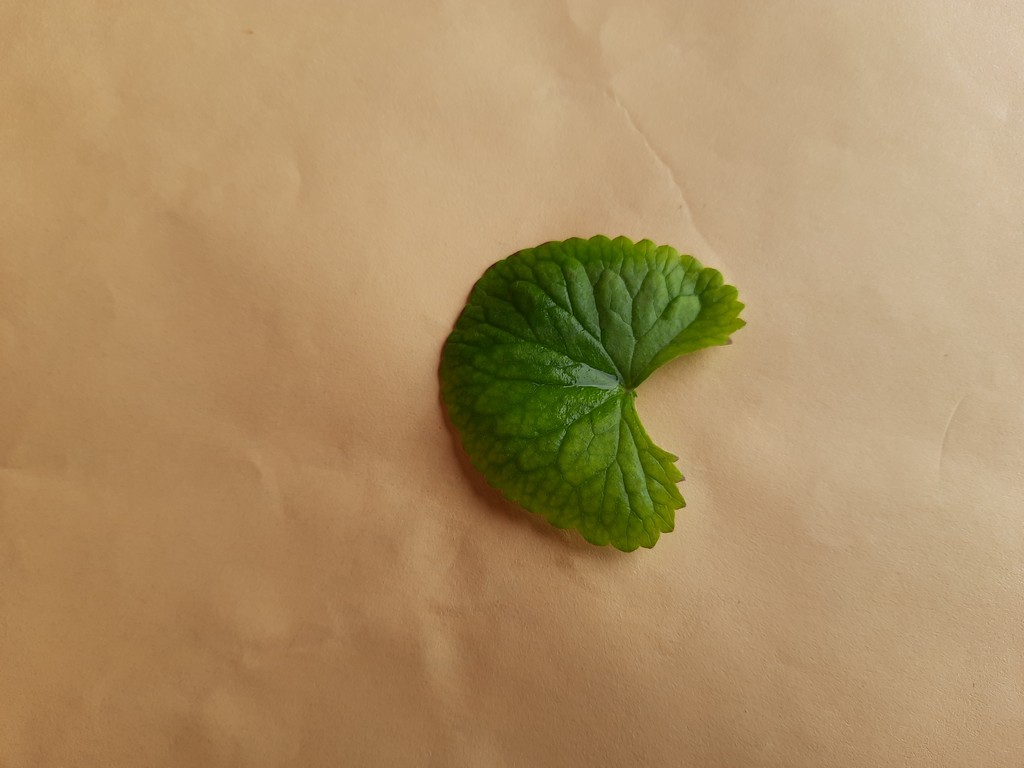
Label: Healthy